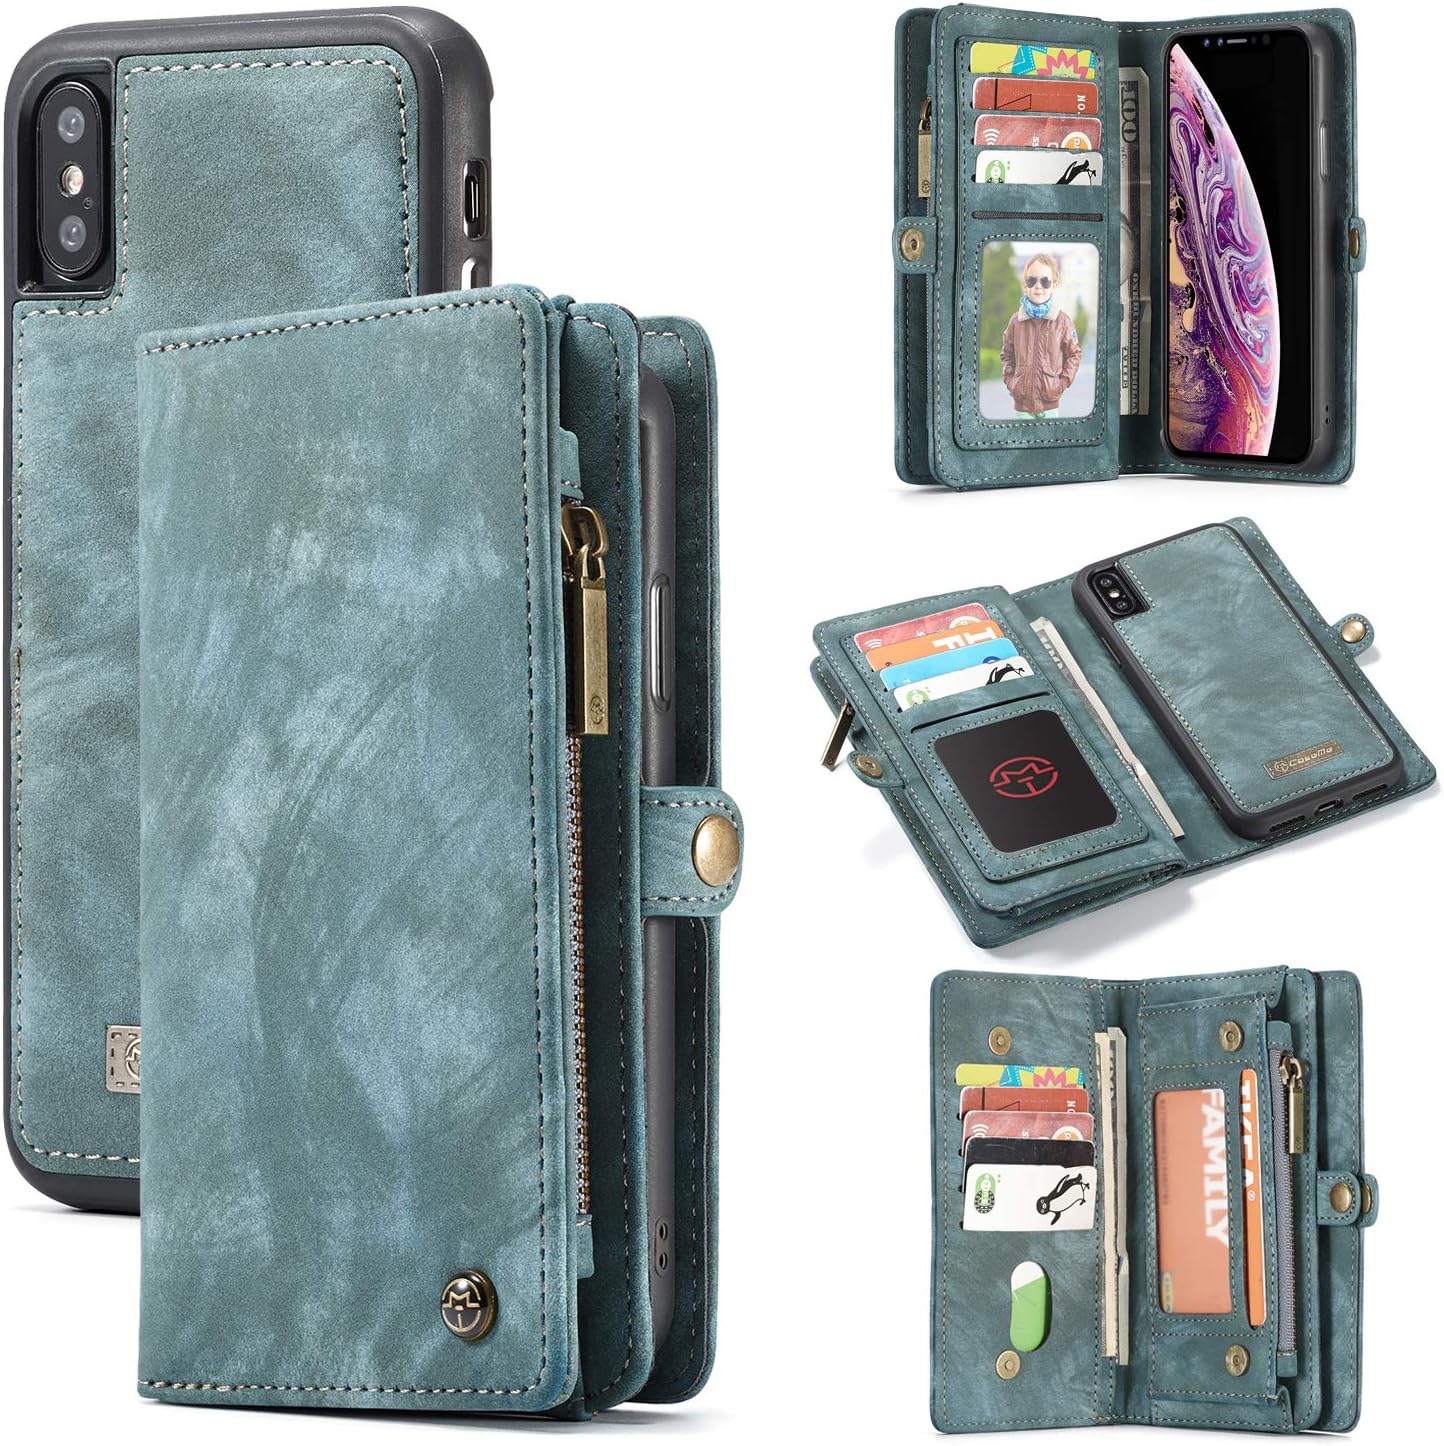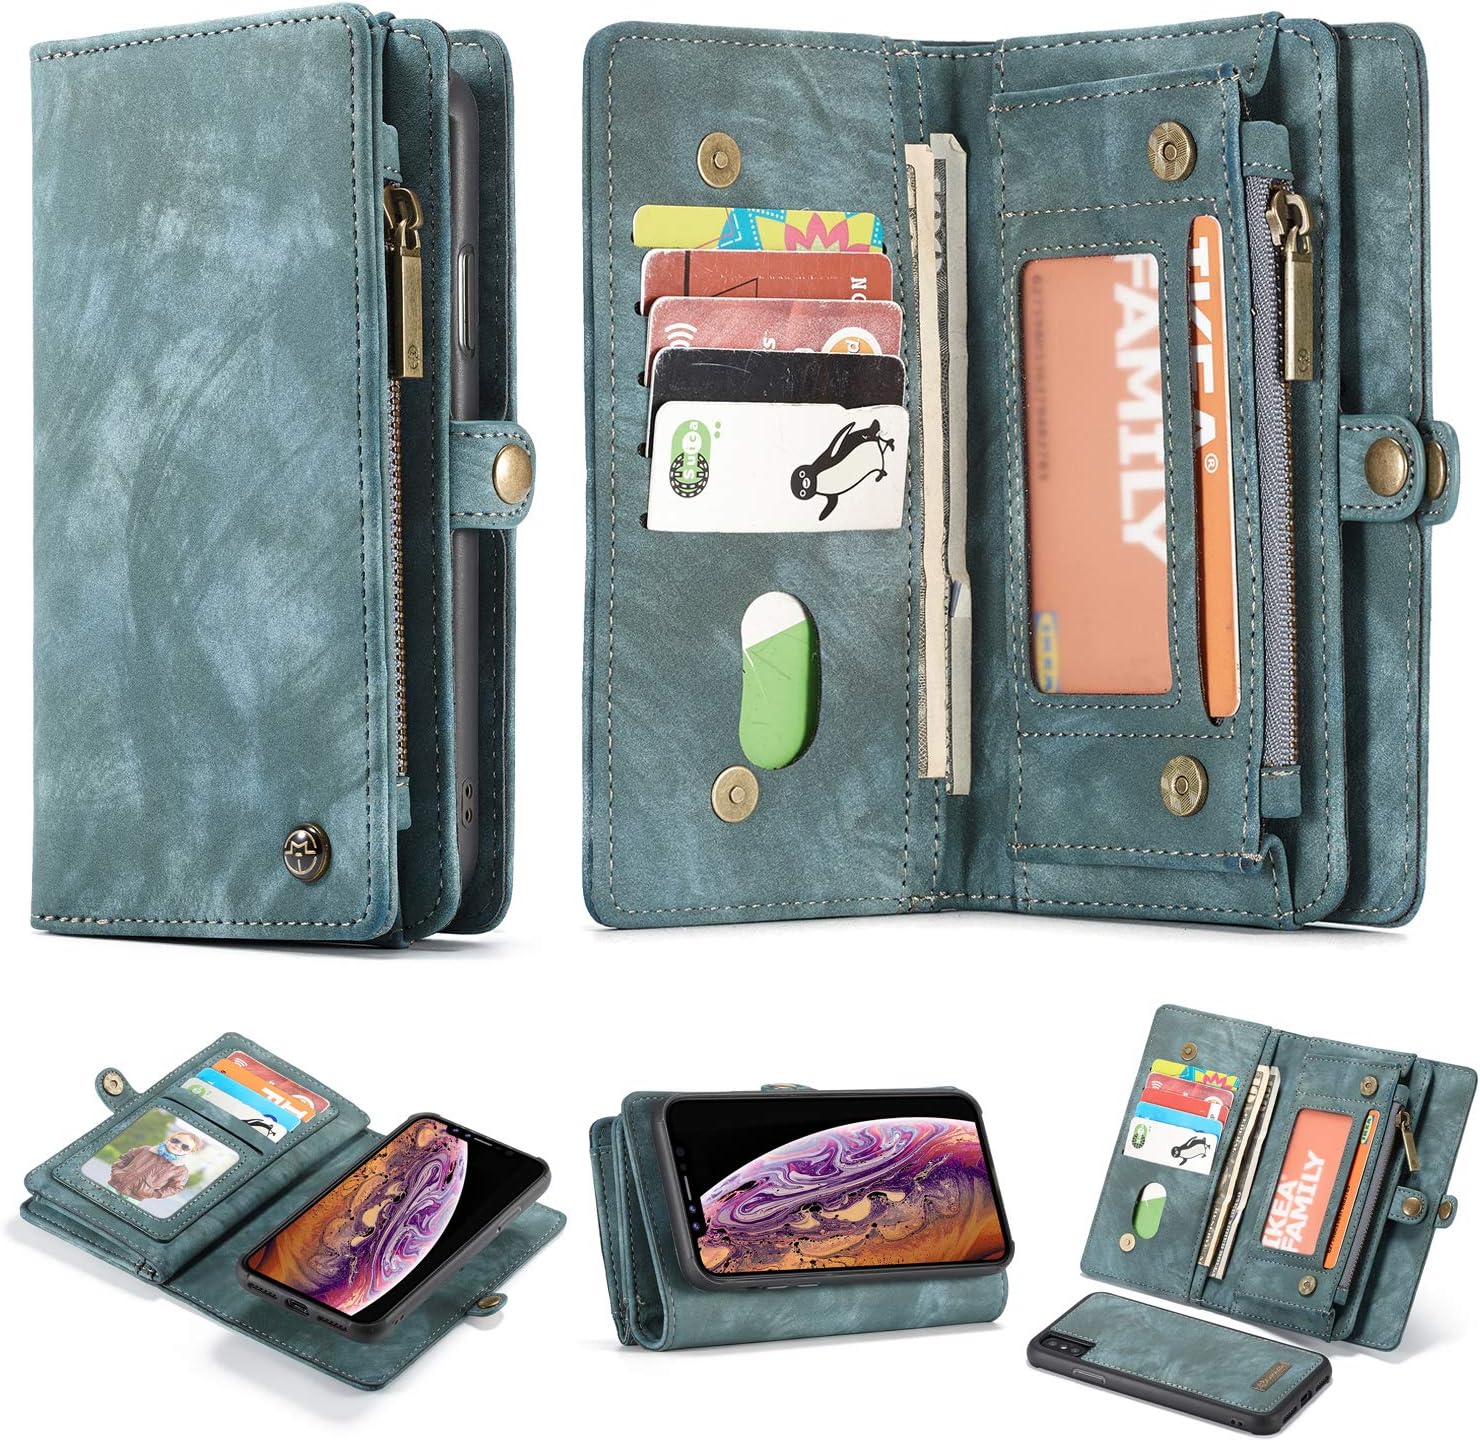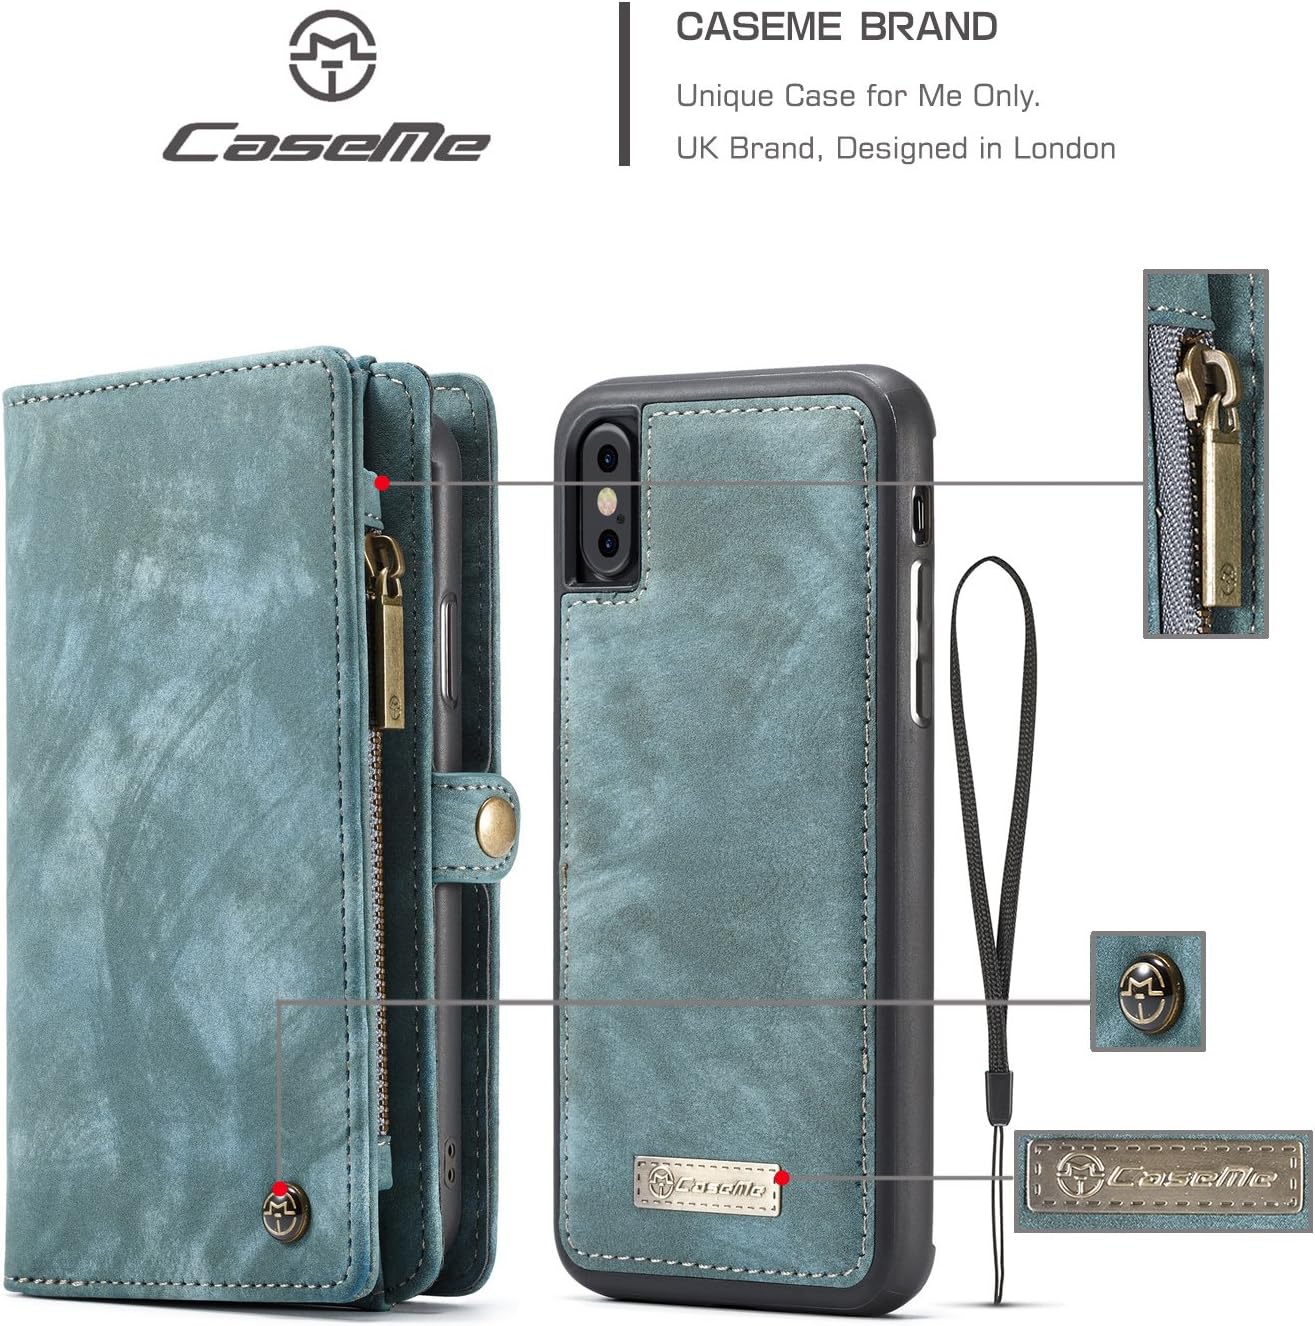
Wallet Case for Apple iPhone Xs Max,Bpowe Zipper Purse Leather Shockproof TPU Bumper Detachable Magnetic Flip Case with Card Slots Stand Holder Case for Apple iPhone Xs Max 6.5inch 2018 (Green)
Category: Cell Phones & Accessories
Apple iPhone XS Max Wallet Case Product Features: Colors: Black. Dark Brown. Red.Green Compatible: ONLY for Apple iPhone XS Max 6.5inch 2018  Material: Leather Design: Wallet + PC Phone Holder, Detachable Stlye Package content: 1 x for Apple iPhone XS Max Genuine Wallet Case
Features: Specially designed case for Apple iPhone XS Max 6.5inch (2018).FASHION WALLET CASE DESIGN AND 2-in-1 REMOVEABLE STYLE This Wallet Case Have 10 card slots to carry your daily card and 1 zipper wallet compartment store your cash without having to take your wallet with you. Anywhere life takes it! Luxury leather wallet case from Zipper closure ensures all your cards, money and personal staffs stay inside securely. | Detachable magnetic inner slim hard case soft comfortable hand feelings | Provide functionally and protection with the all-in-one design, folder wallet pocket style case; Zipper closure ensures all your cards, money and personal staffs stay inside securely | Functional & Durable with 10 Card Pockets, include clear window ID pocket, carry around your ID cards, credit cards for easy access | Small photo frame can put photo, memo cards inside; Self-Stand functions provide easy enjoy while reading and watching movies with your Phone